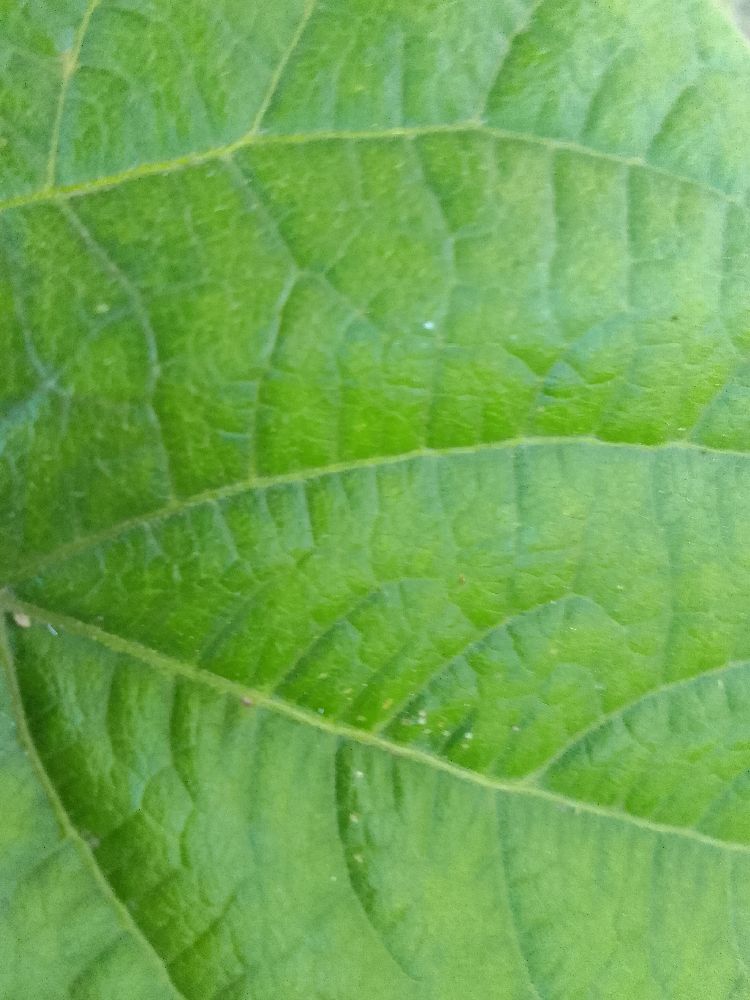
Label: healthy